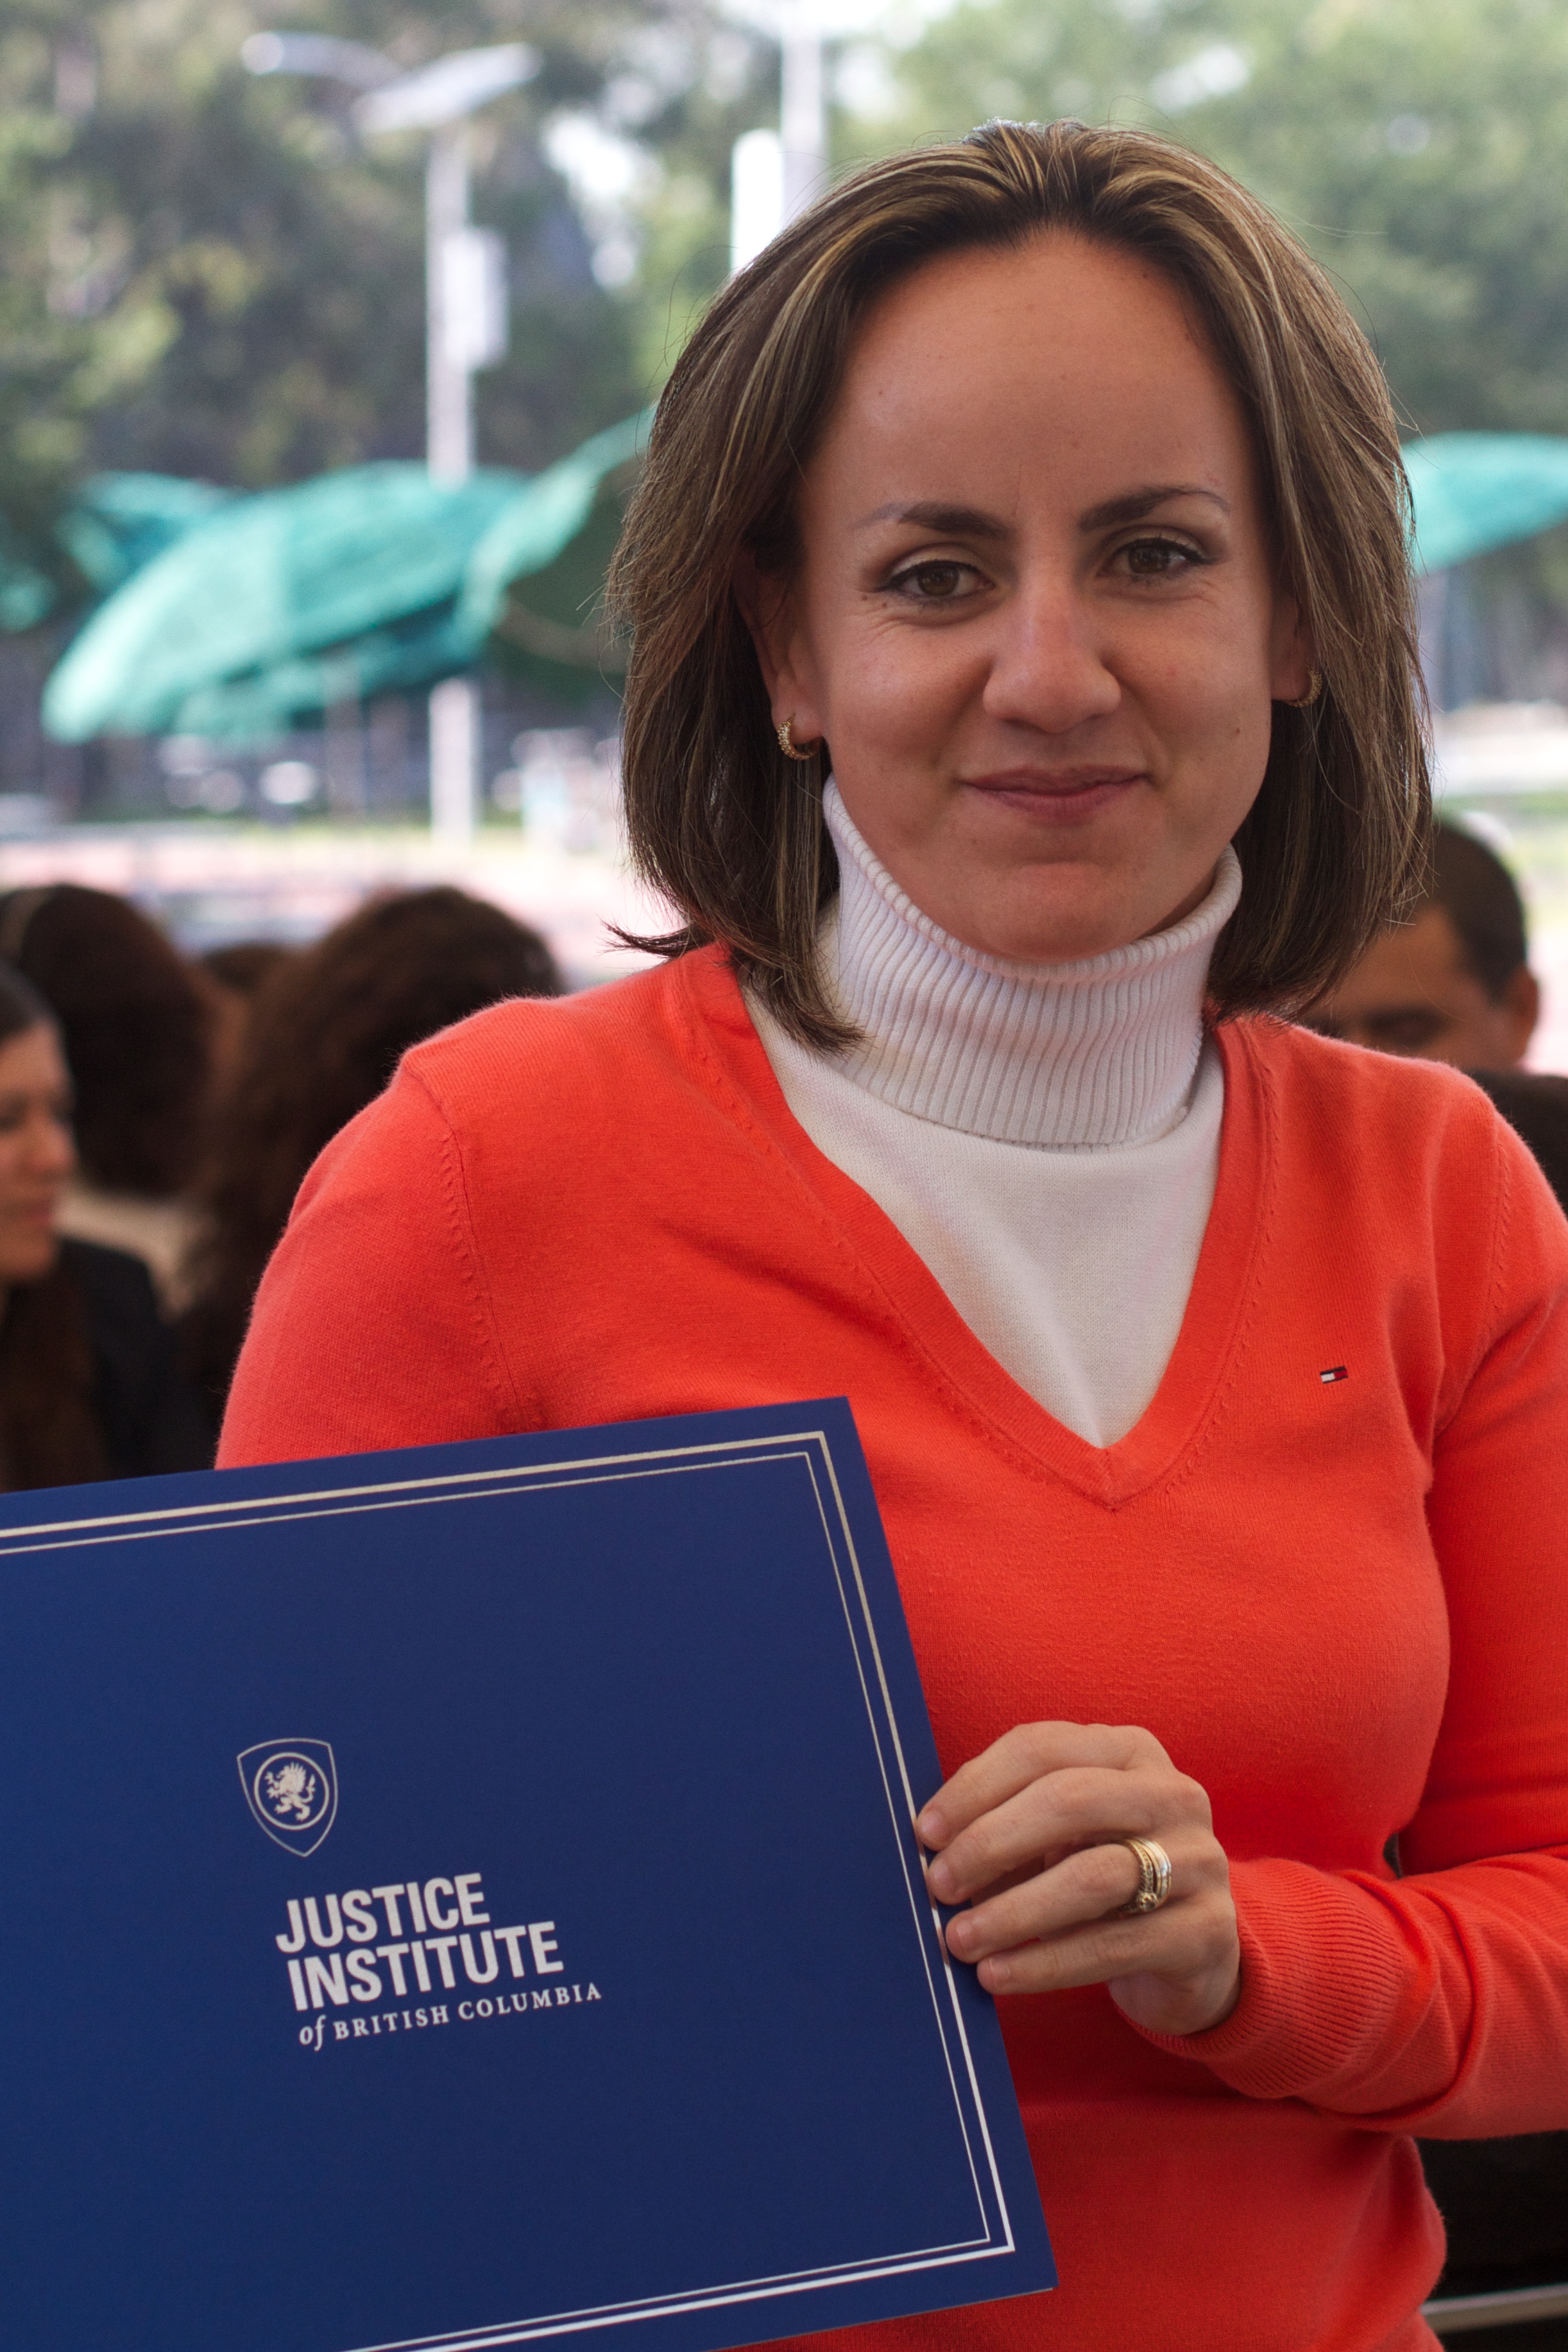
person, reading, student, education, udgagora